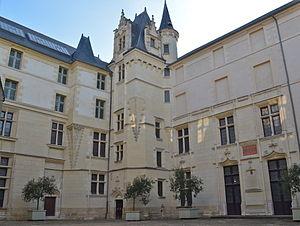
Logis Barrault, actuel musée des beaux-arts - Angers (Maine-et-Loire)
Angers compte 2 892 sites inscrits à l’inventaire général du patrimoine culturel et 100 monuments répertoriés à l'inventaire des monuments historiques, parmi lesquels 69 % de bâtiments civils et 21 % d’édifices religieux. Environ 41 % de ces bâtiments sont du Moyen Âge, 36 % de l'époque moderne, 18 % du XIXᵉ siècle et 3 % seulement du XXᵉ siècle. La ville est par ailleurs labellisée Ville d’Art et d’Histoire.
Le musée des Beaux-Arts d'Angers est un musée d'art situé à Angers, dans un ancien hôtel particulier, le logis Barrault, place Saint-Éloi à proximité de la cité historique d'Angers. Il fait partie du complexe Toussaint qui comprend le jardin des beaux-arts, la galerie David d'Angers et la bibliothèque municipale. Il présente une collection d'œuvres d'arts acquise au fil des siècles sur une surface totale de 7 000 m².
Toussaint Grille, né le 27 mai 1766 à Angers, mort le 23 septembre 1850 à Angers, fut un prêtre catholique jusqu'en 1793, puis directeur de la bibliothèque municipale de la ville d'Angers en 1805.